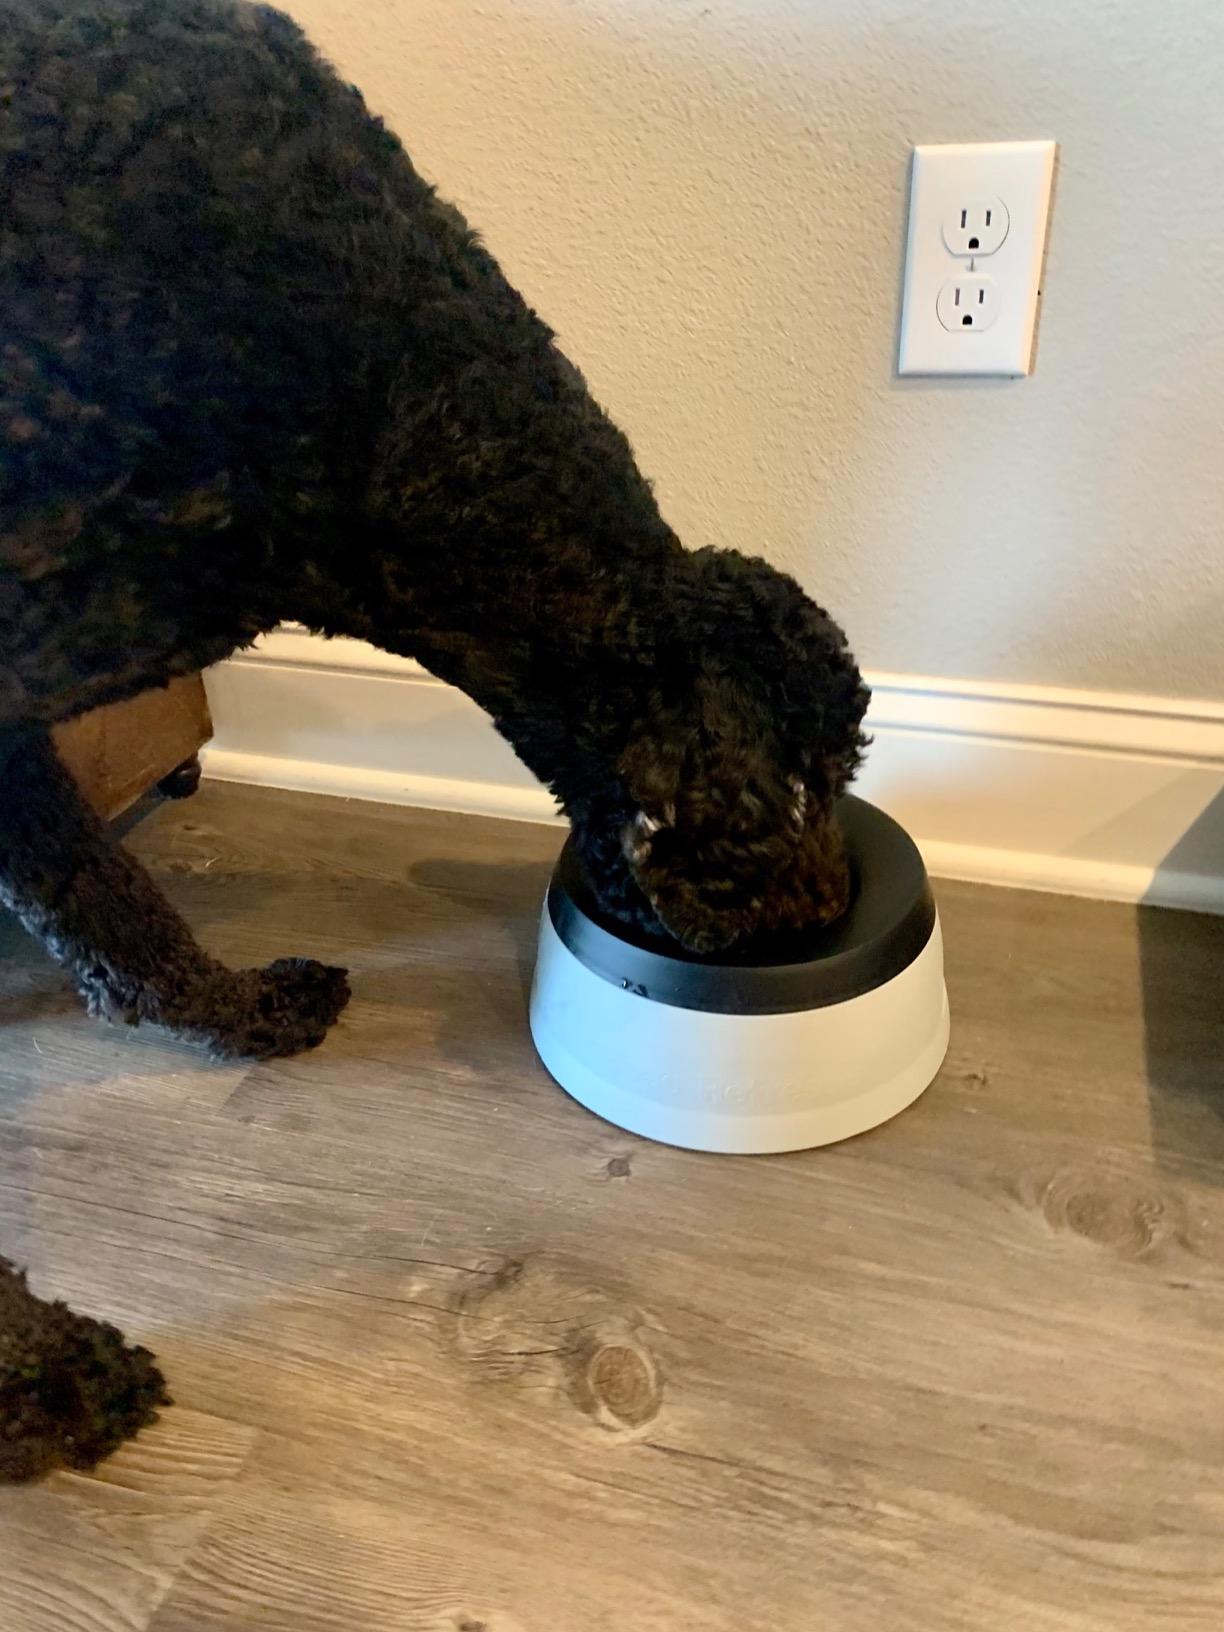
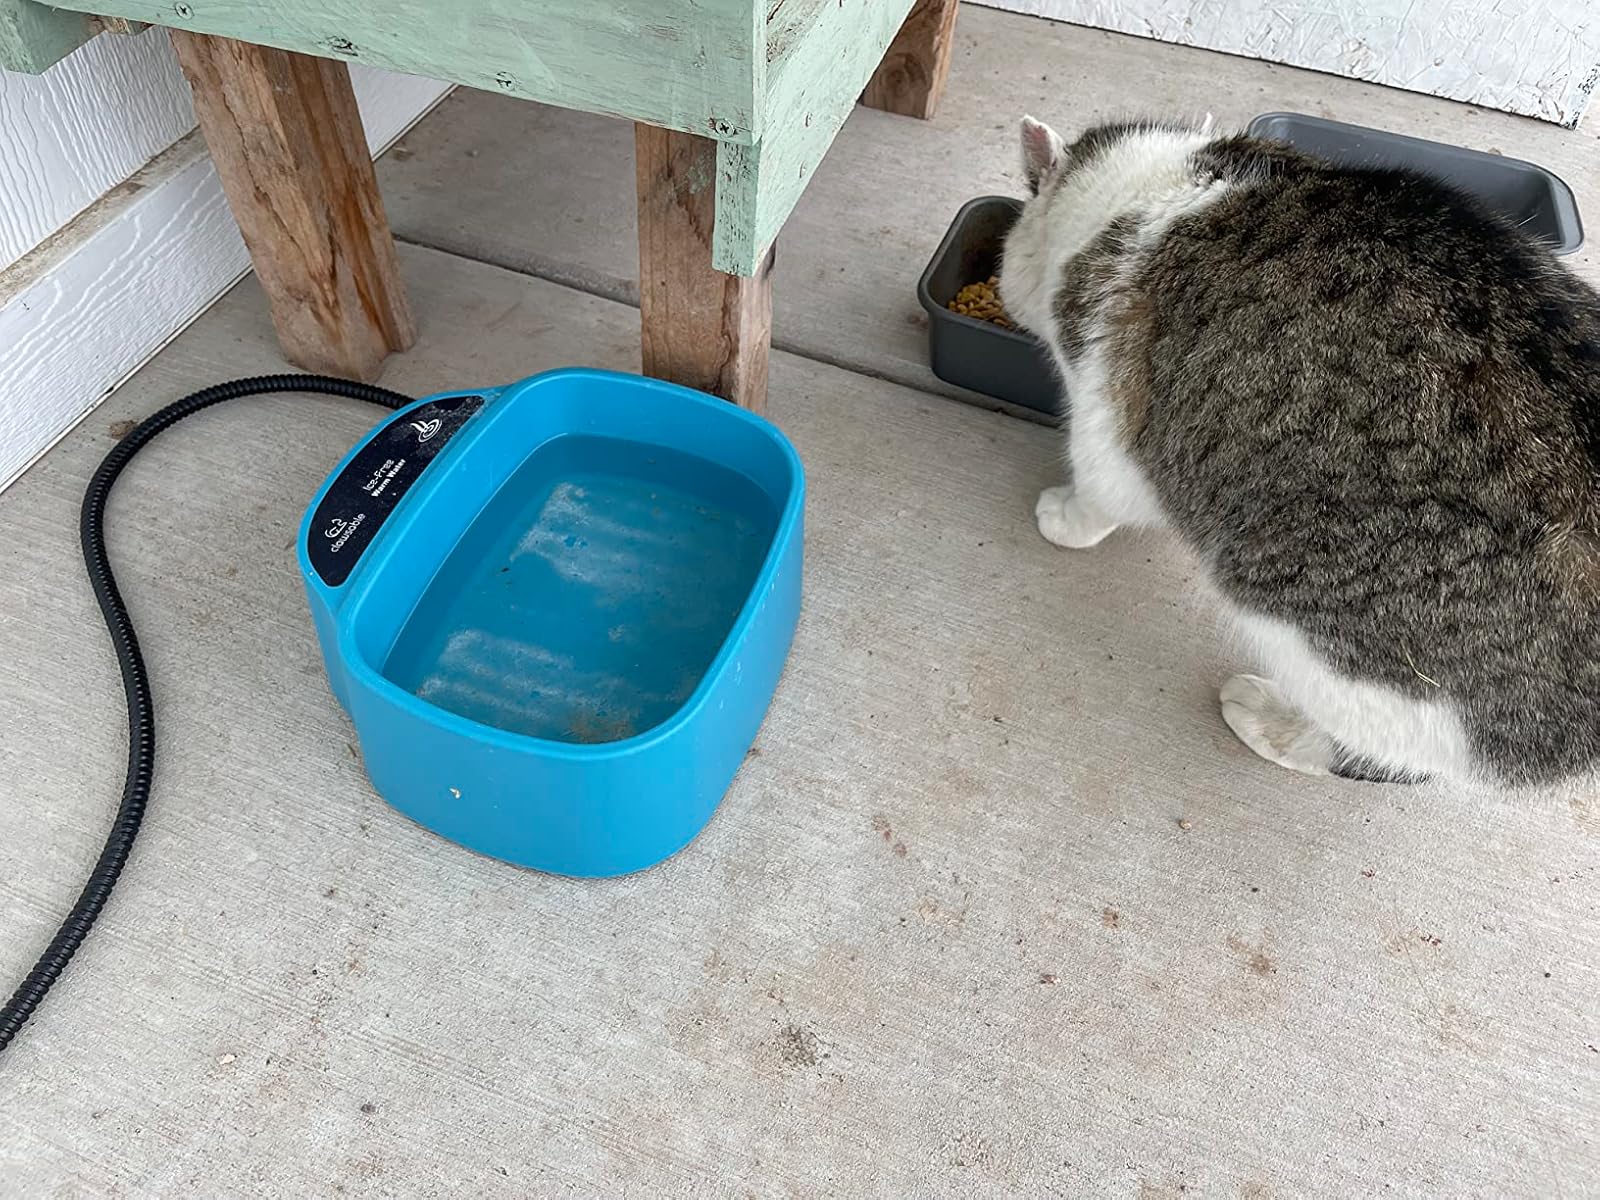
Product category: items_bowl
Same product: no